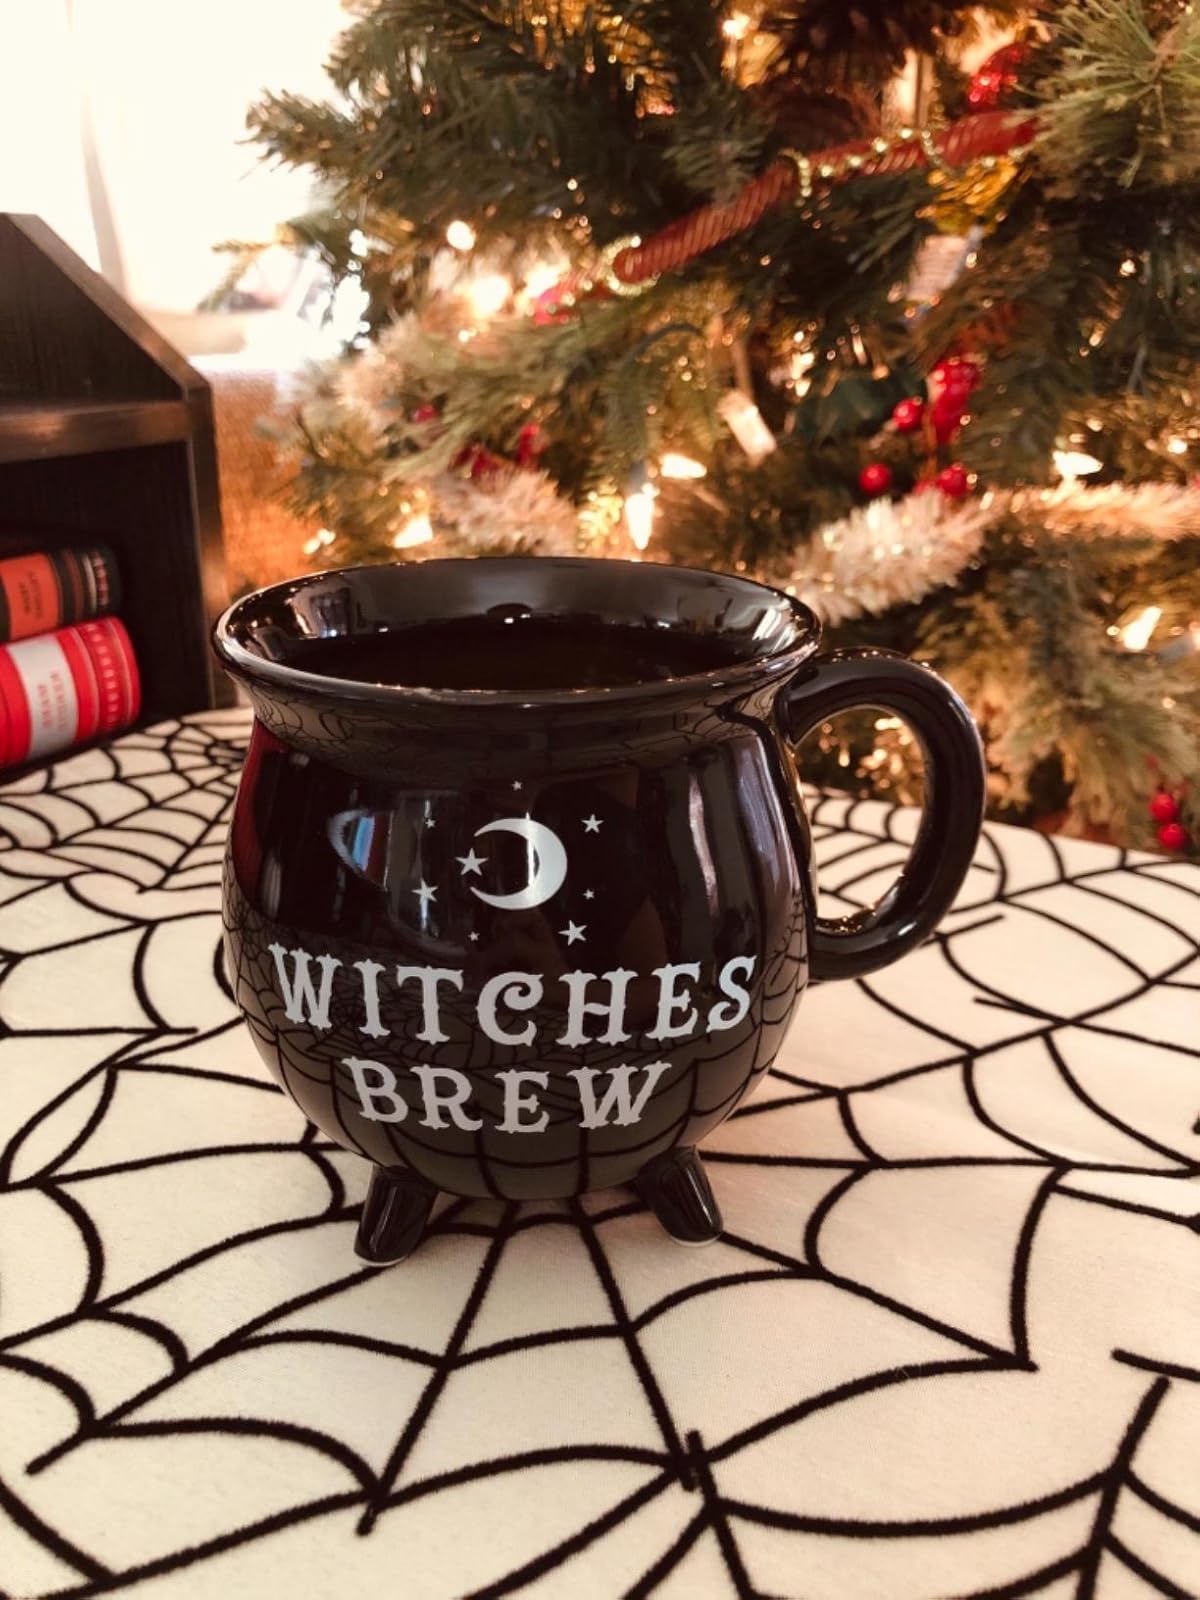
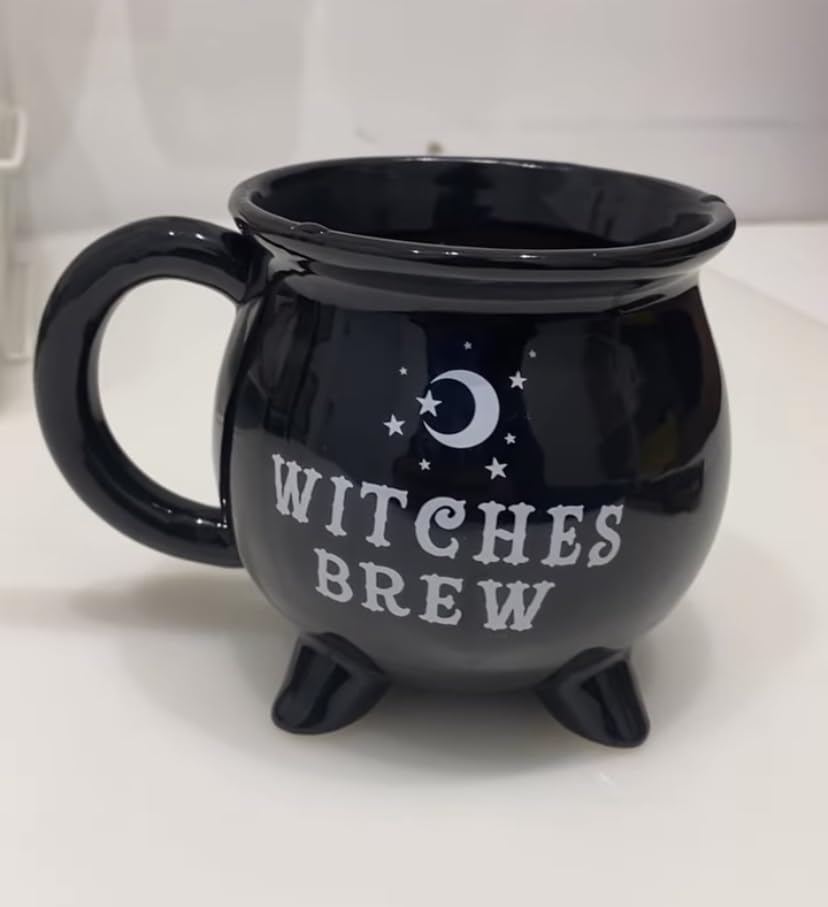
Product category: items_mug
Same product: yes